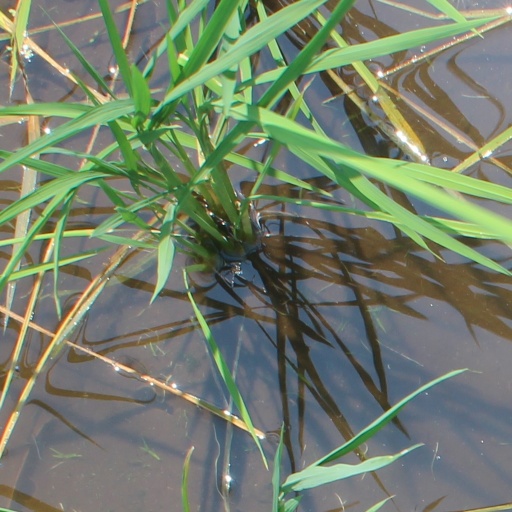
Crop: rice